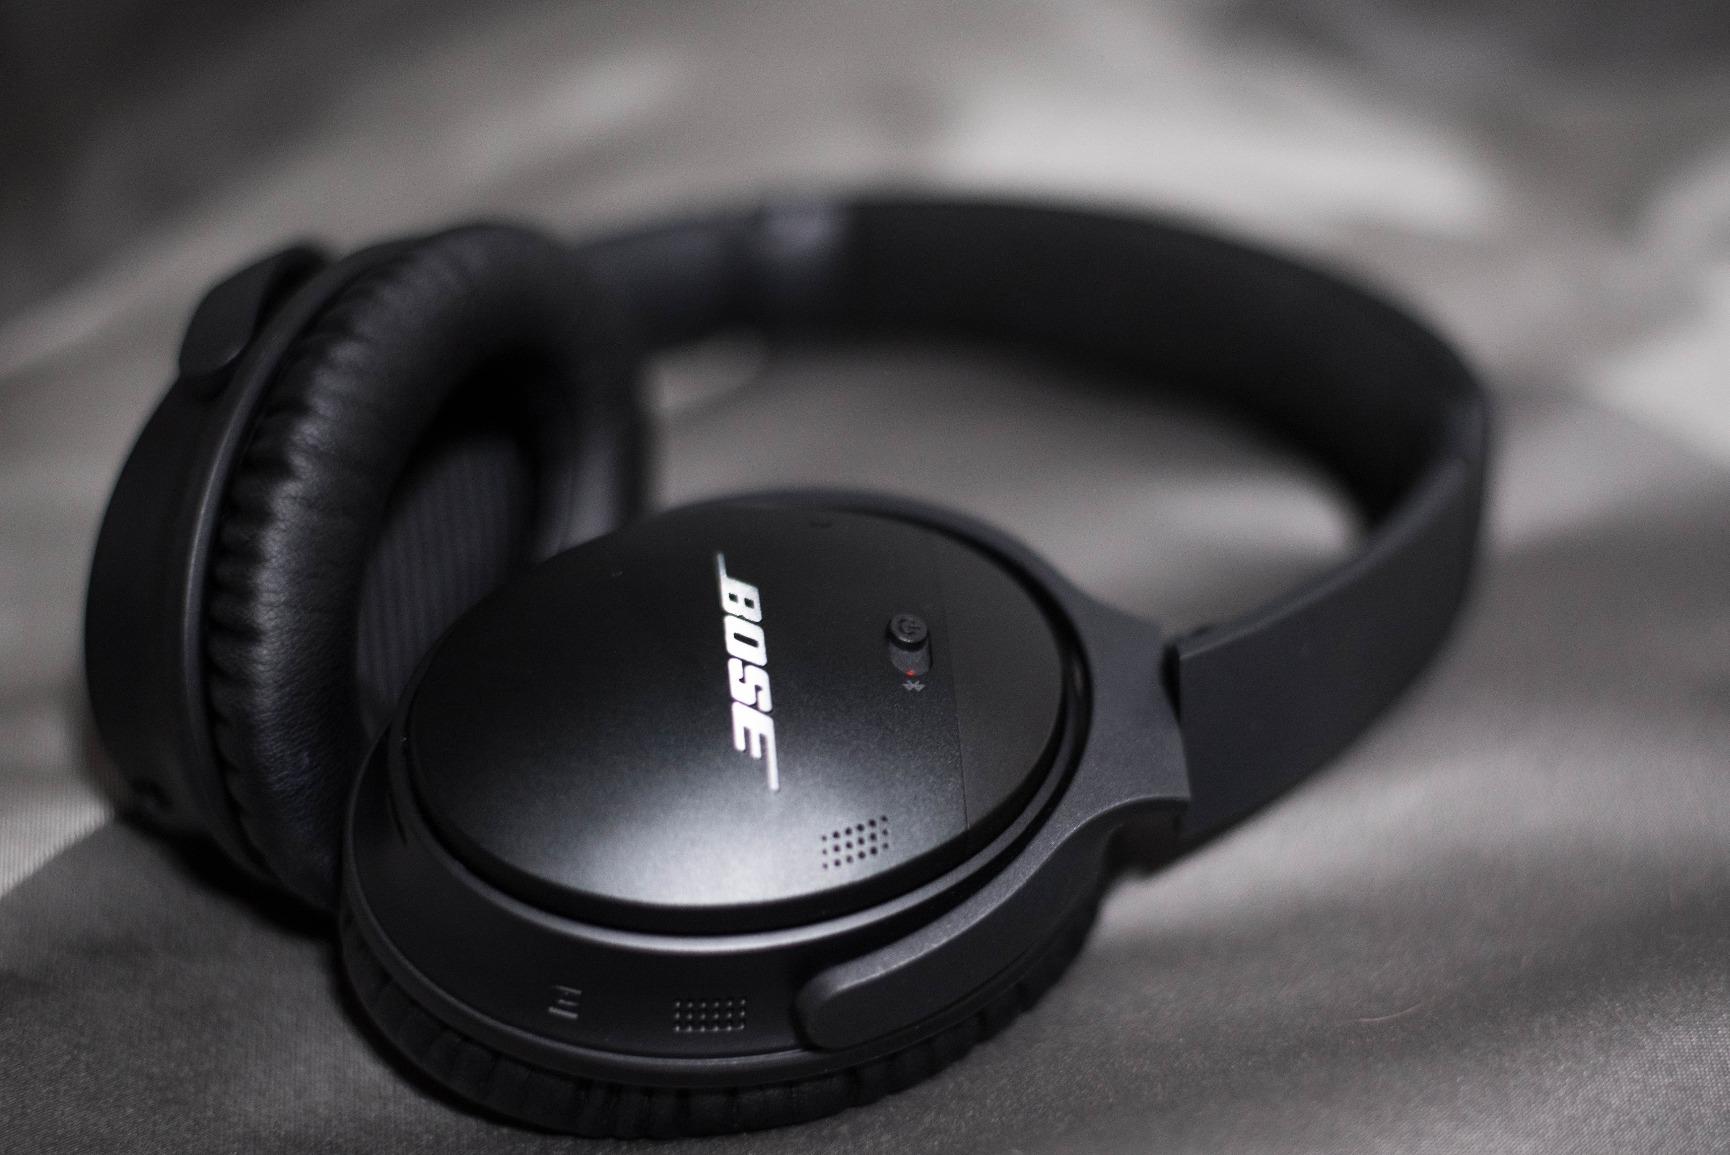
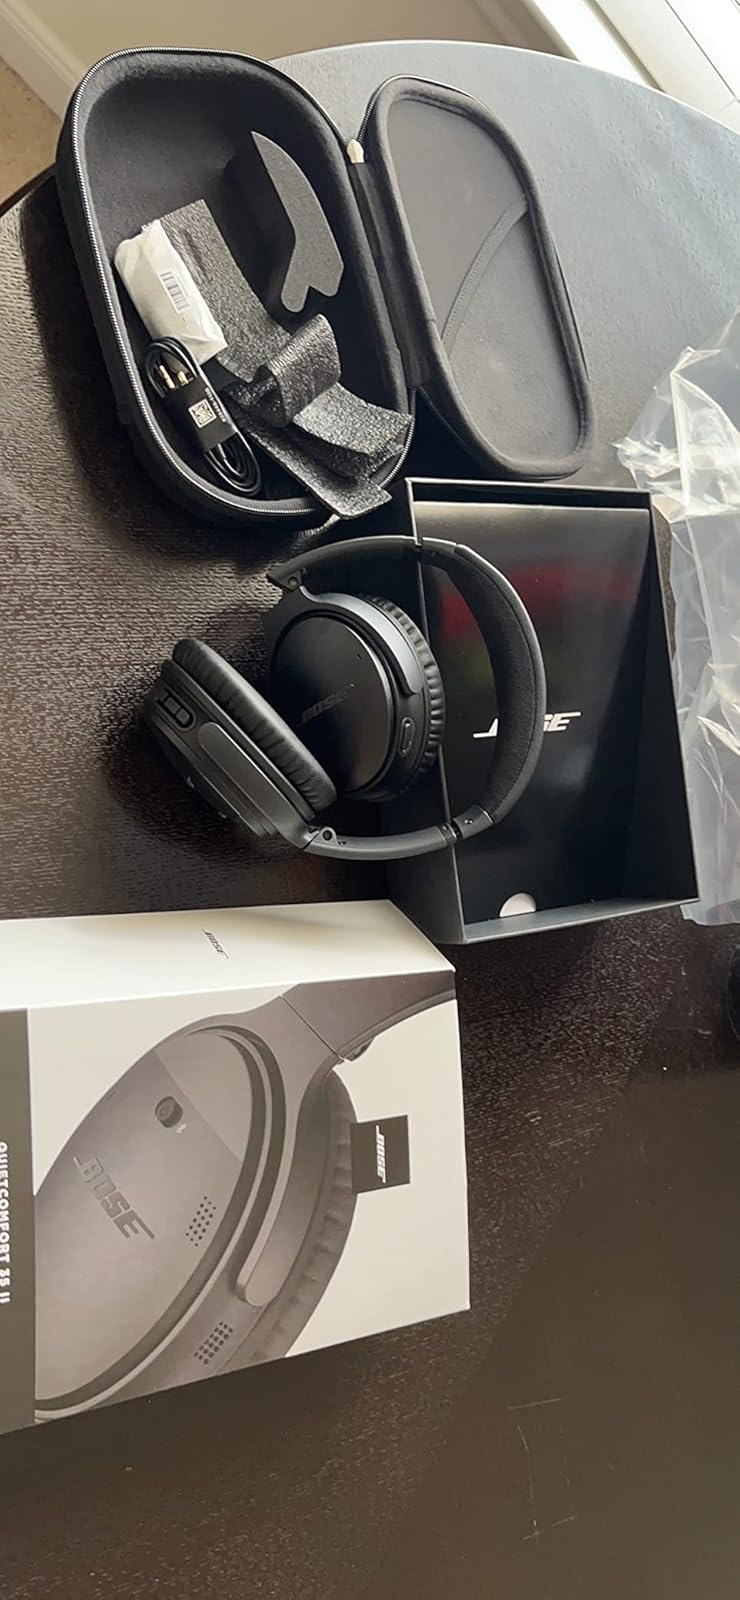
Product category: headphones
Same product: yes